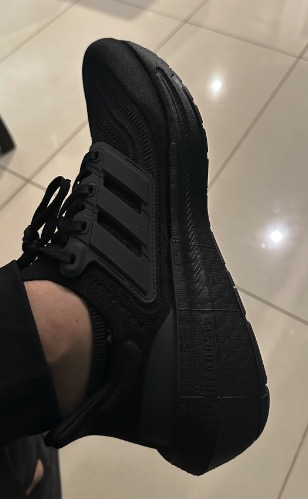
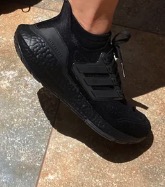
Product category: misc
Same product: yes